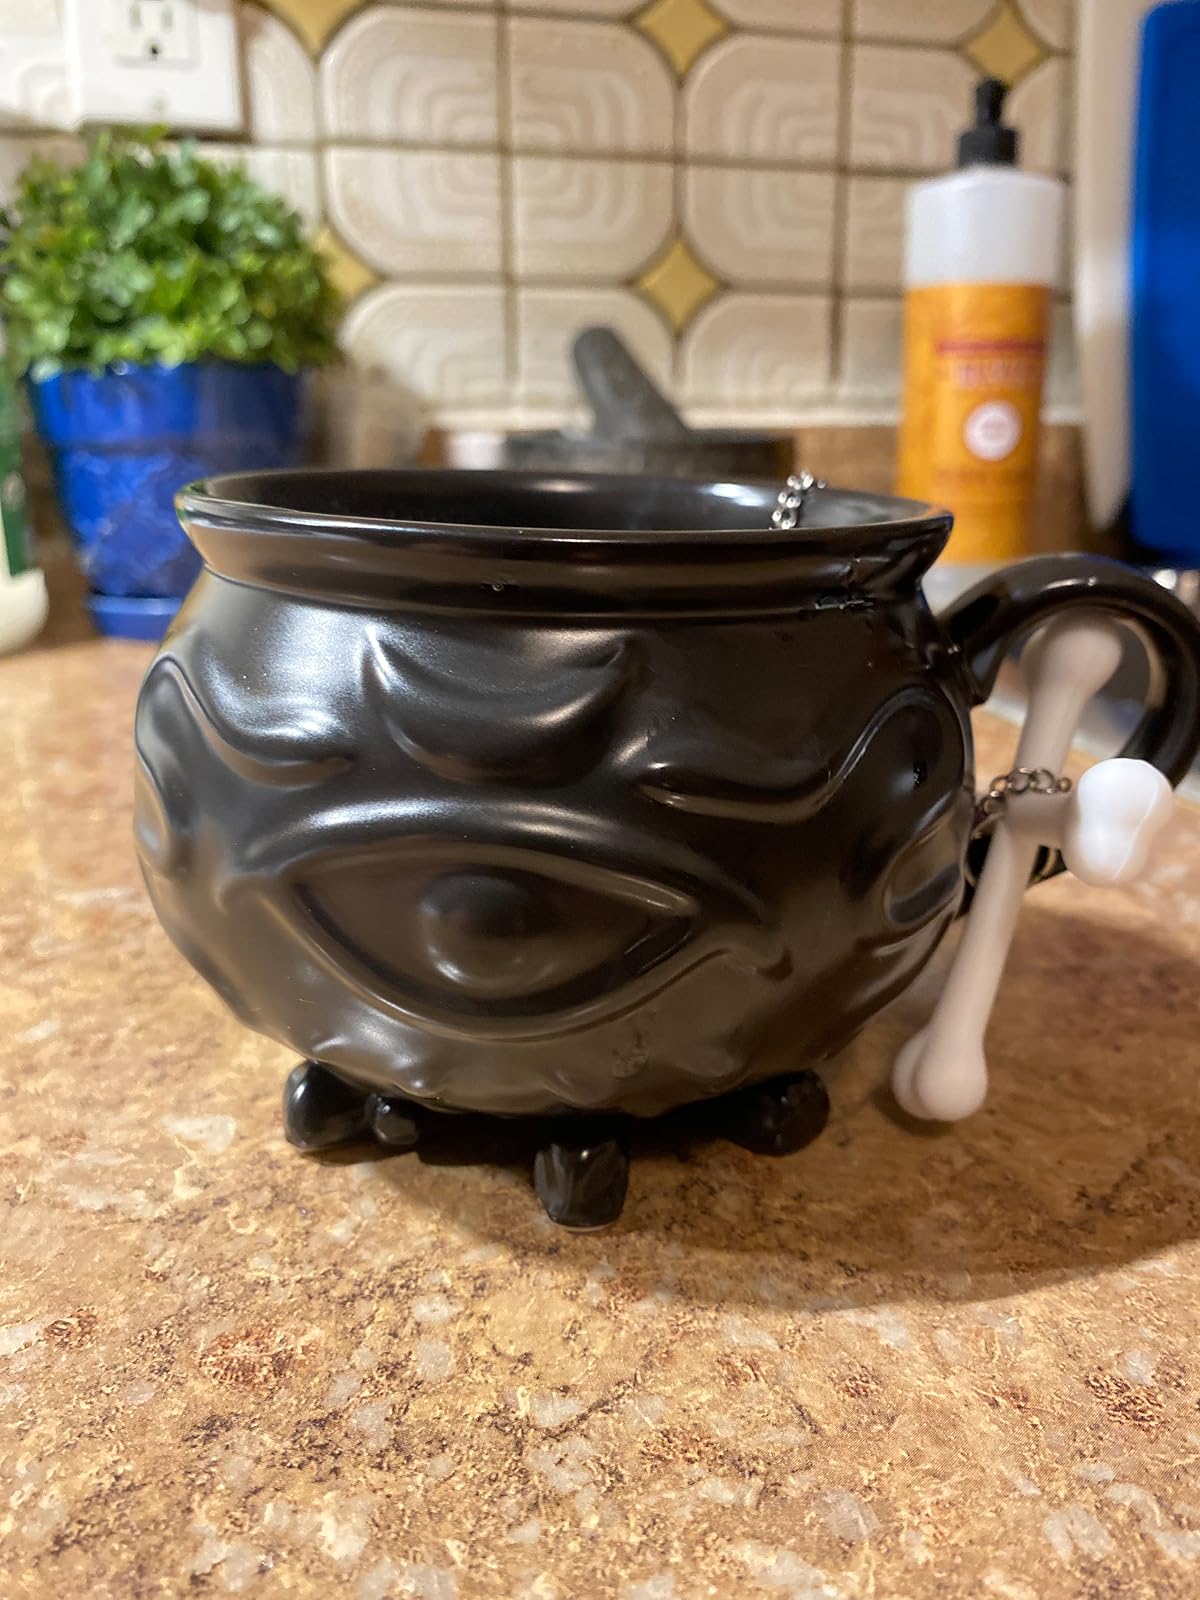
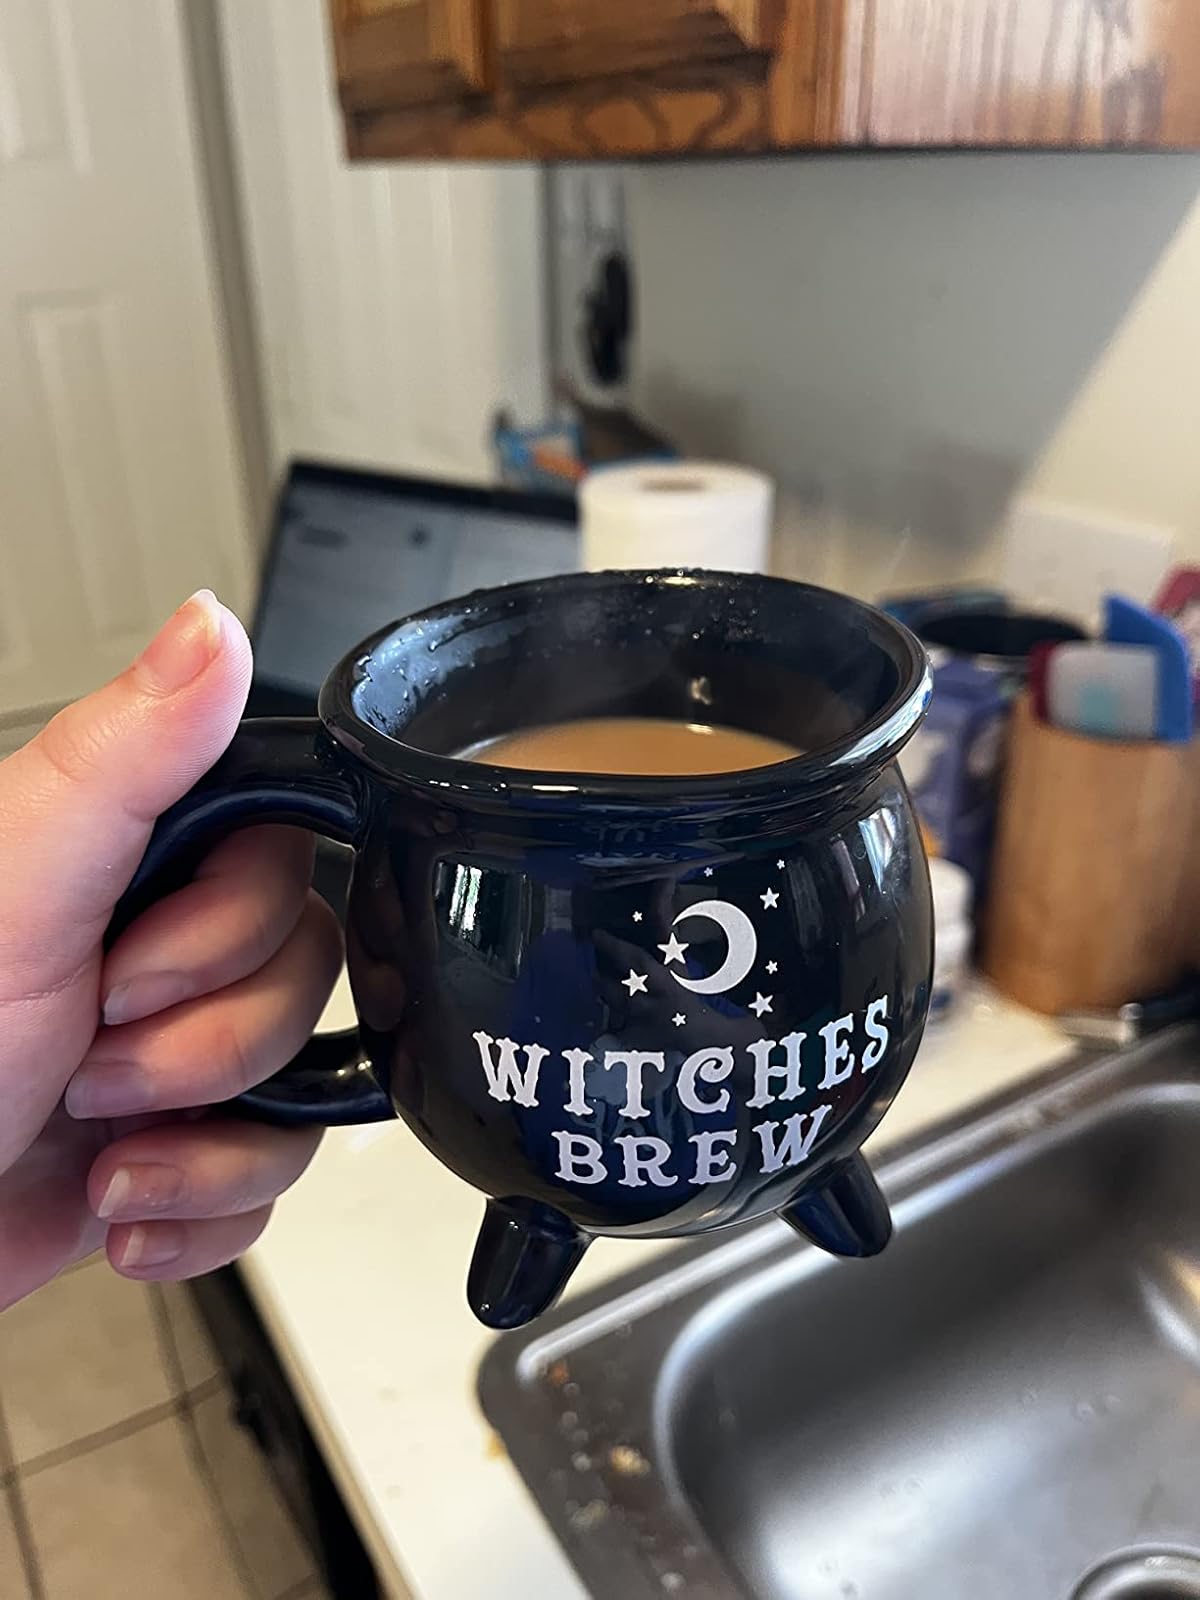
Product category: items_mug
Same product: no